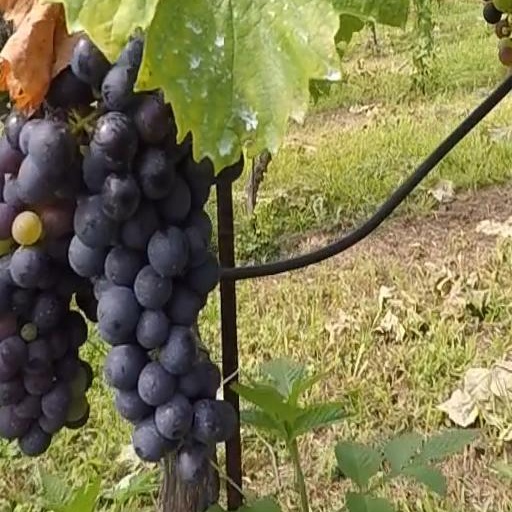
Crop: grape